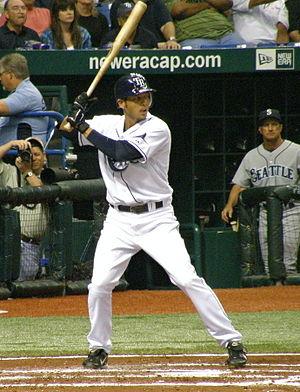
Jason Alan Bartlett est un joueur arrêt-court de baseball qui évolue en Ligue majeure de 2004 à 2014 avec les Twins du Minnesota, les Rays de Tampa Bay et les Padres de San Diego.